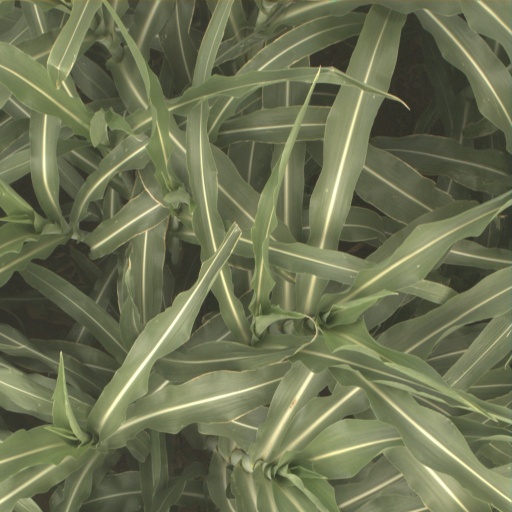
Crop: sorghum